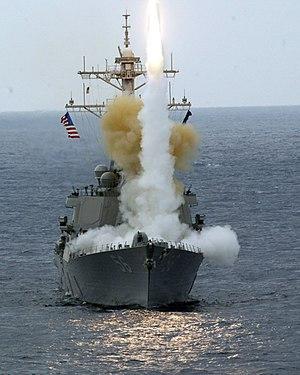
L’USS John S. McCain (DDG-56) est un destroyer américain de la classe Arleigh Burke. Il est nommé d'après John S. McCain, Sr. et John S. McCain, Jr., amiraux de l'United States Navy pendant la Seconde Guerre mondiale. Le nom du sénateur John S. McCain, fils et petit-fils des amiraux déjà cités, y est également associé depuis le 12 juillet 2018.